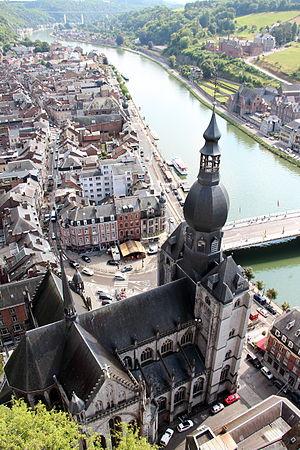
Dinant (Belgique), la collégiale Notre-Dame de l'Assomption (XIII-XIVe siècles) et la Meuse.